New York State Route 25A

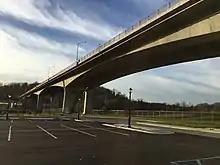
NY 25A crosses the southern tip of Hempstead Harbor on the Roslyn Viaduct.

NY 25A, still bearing the Northern Boulevard name, crosses into Nassau County at the Great Neck hamlet known as University Gardens. It winds its way around a steep curve in the Great Neck area before descending into Manhasset and the hamlet's Miracle Mile shopping area. The route continues eastward, intersecting with NY 101 and Nassau County Route 101 (Port Washington Boulevard and Searingtown Road, respectively) just south of Port Washington, in the villages of Flower Hill (on its north side) and Roslyn Estates (on its south side), ahead of a split in Northern Boulevard. Old Northern Boulevard, which once carried the NY 25A designation, is the old route, which passes through the village of Roslyn, whilst Northern Boulevard itself bypasses the village via. the Roslyn Viaduct, which carries NY 25A over Hempstead Harbor.